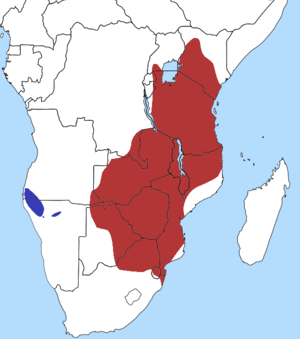
Impala
Udbredelsesområde (underarterne i hver sin farve)
Udbredelsesområde (underarterne i hver sin farve)
Impala er en mellemstor afrikansk antilope. Navnet impala kommer fra zulusproget. Det videnskabelige artsnavn kommer af græsk aipos "høj", ceros "horn" og melas "sort", pous "fod".